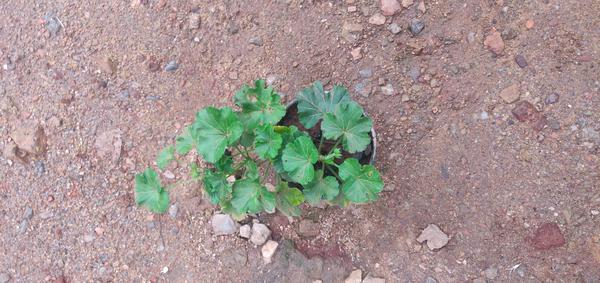
Plant: Geranium